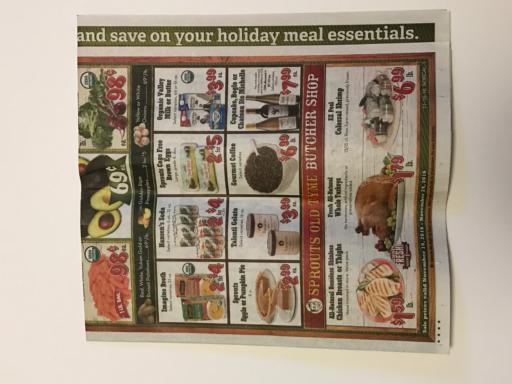
Waste category: paper